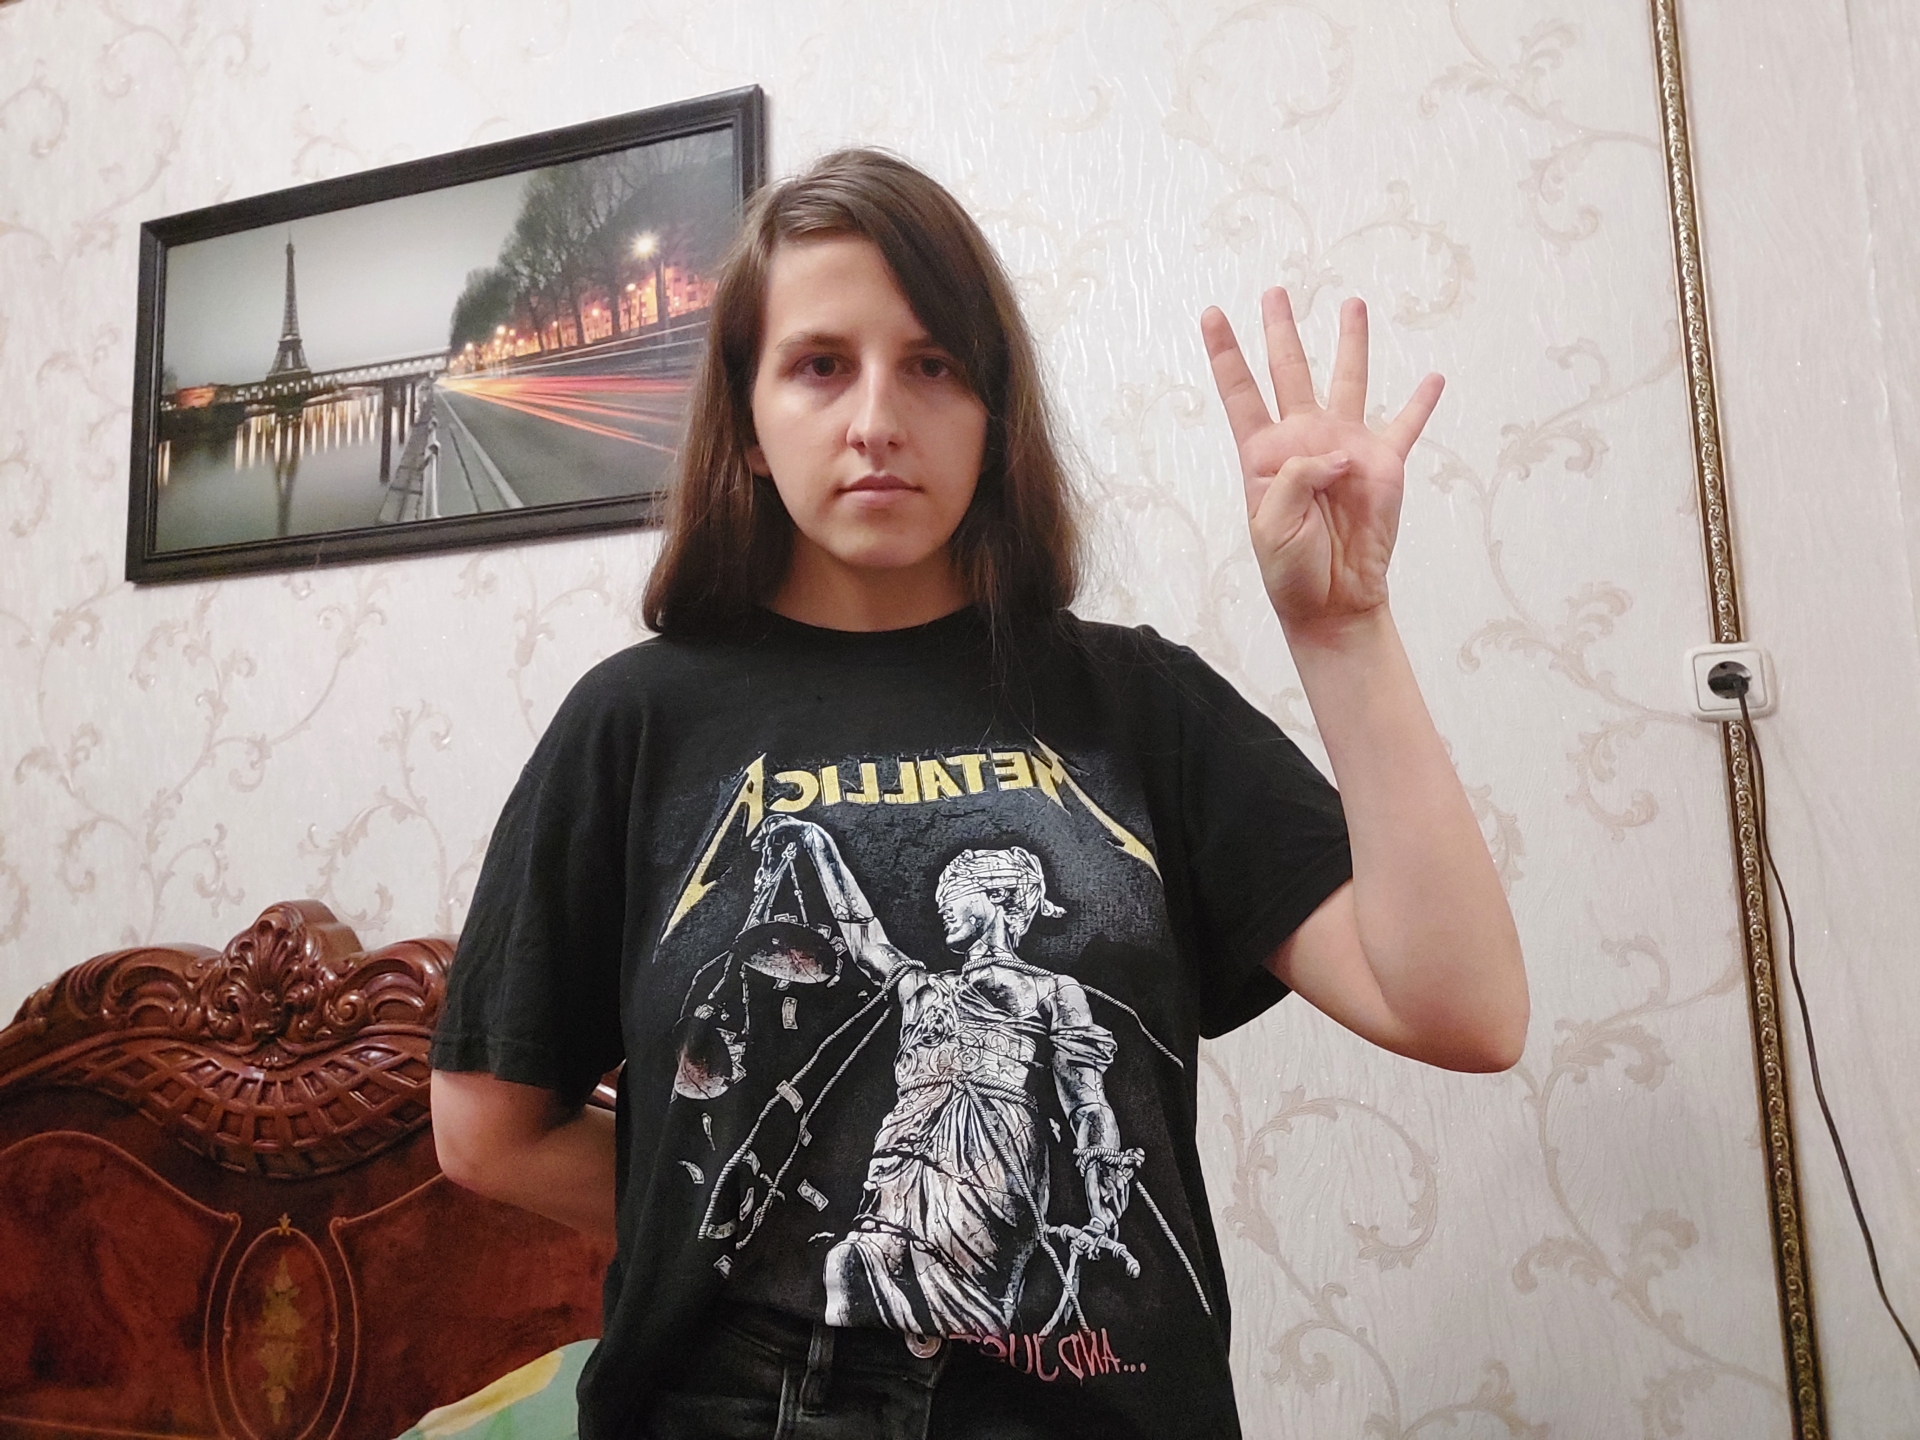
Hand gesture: four